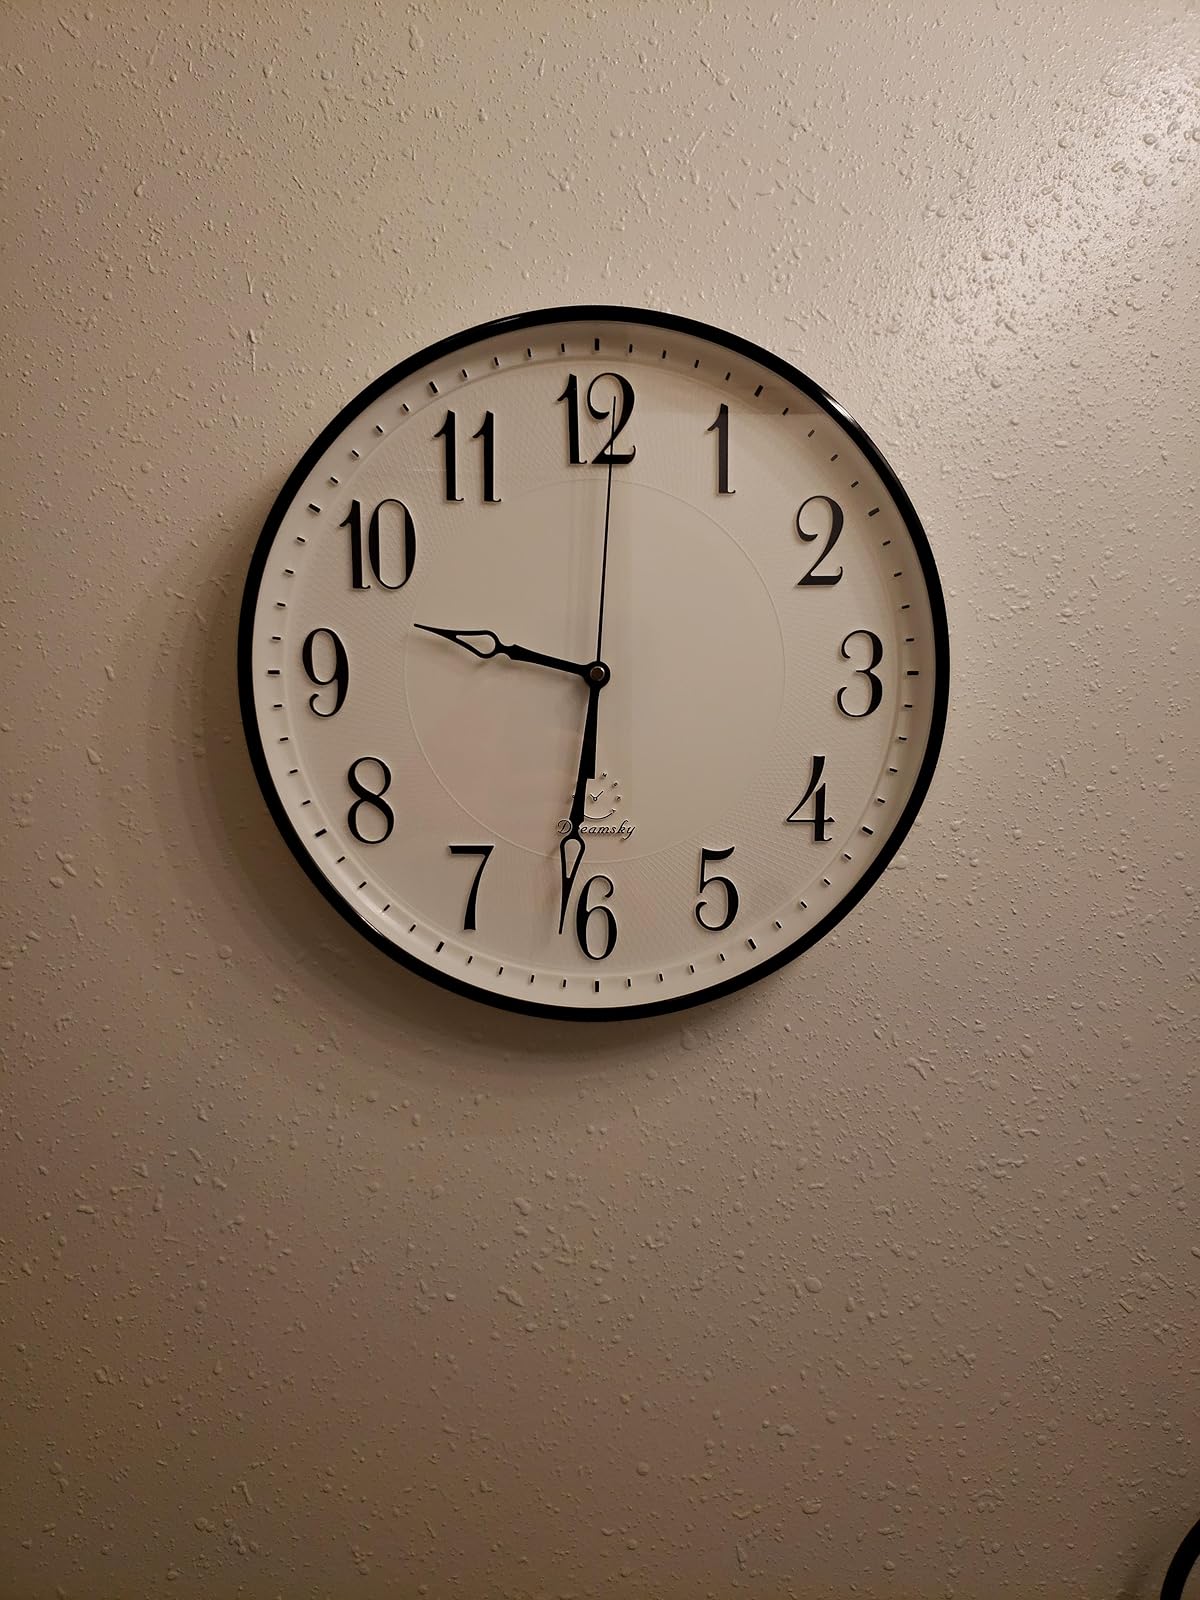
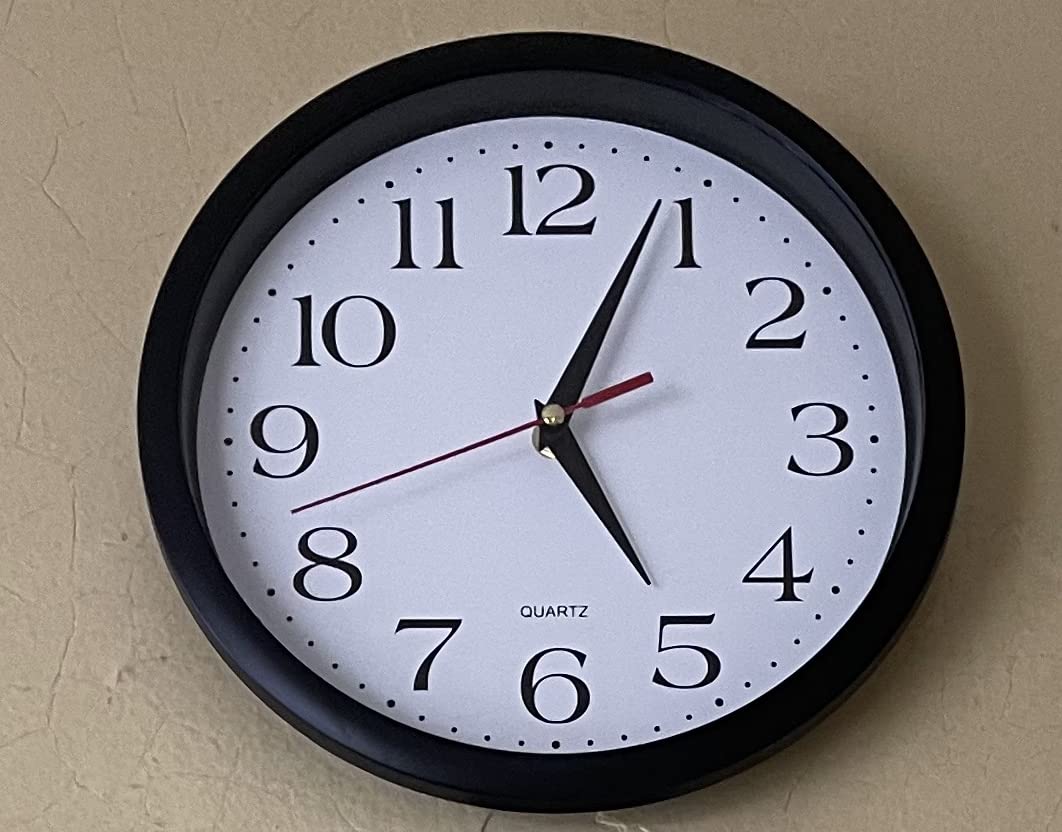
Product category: clock
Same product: no